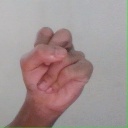
अक्षर: स